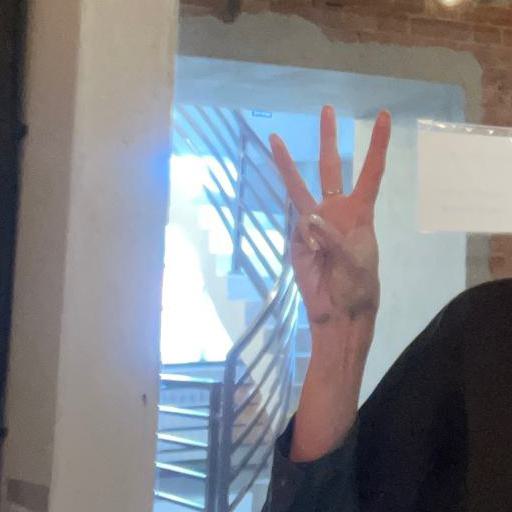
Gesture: three